Iran–Turkey relations

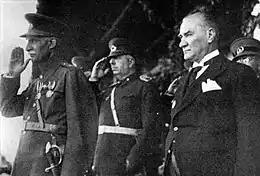
Turkish President Mustafa Kemal Atatürk (right) with Reza Shah Pahlavi, the Shah of Iran (left) in Ankara, 1934

Numerous times throughout the millennia-long history shared by the two neighboring nations, parts of the territory of Anatolia (or Asia Minor) were conquered by the various empires based in modern-day Iran, including the Median Empire, the Achaemenid Empire, the Parthian Empire, the Sasanian Empire, the Safavid Iran, and the Afsharid Iran, amongst others. In ancient times, the Asia Minor formed one of the core regions of the Achaemenid Empire, with the cities of Sardis and Smyrna in western Anatolia being the most notable. Iğdır Province, in what is now Eastern Anatolia, formed part of Qajar Iran up to the outcome of the Russo-Persian War (1826–1828) and the ratified Treaty of Turkmenchay.